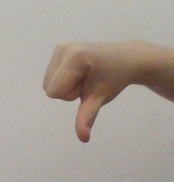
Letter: waw